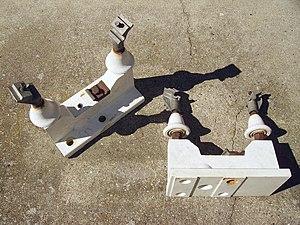
Des supports de rail d'alimentation électrique, ayant servi pour l'aérotrain S44.
L'Aérotrain S44 est un modèle d'Aérotrain suburbain à sustentation sur coussin d'air et à moteur linéaire conçu par la société Bertin & Cie.